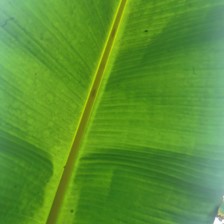
Label: healthy